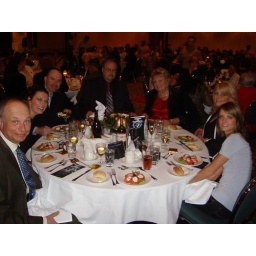
Our table of dog and photography enthusiasts at the South Okanagan Women in Need Society gala